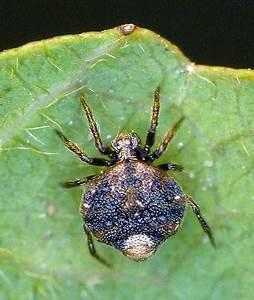
spider